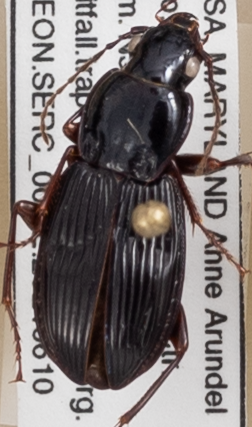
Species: Pterostichus stygicus
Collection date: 2021-06-10
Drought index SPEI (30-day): -0.87
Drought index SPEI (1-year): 2.09
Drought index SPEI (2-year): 1.28